1905 Chicago Cubs season

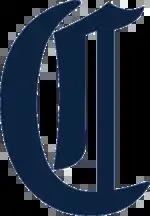
The logo for the Chicago Cubs baseball team from 1903 to 1905

The 1905 Chicago Cubs season was the 34th season of the Chicago Cubs franchise, the 30th in the National League and the 13th at West Side Park. The Cubs finished third in the National League with a record of 92–61.